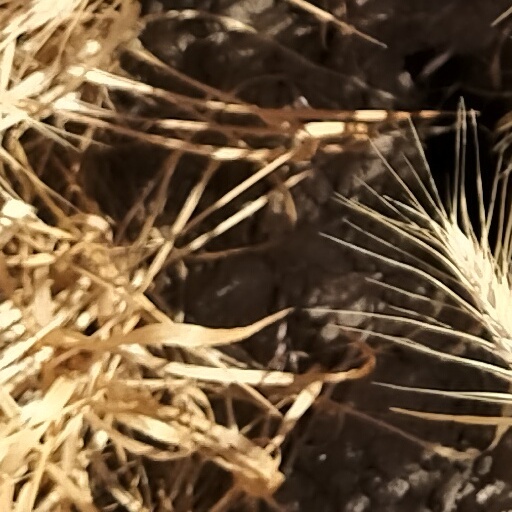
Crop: wheat